Chazey-Bons

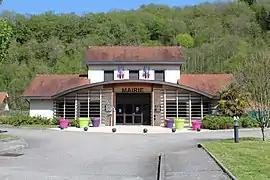
Town hall

Chazey-Bons is a commune in the Ain department in eastern France. On 1 January 2017, the former commune of Pugieu was merged into Chazey-Bons.